Abraham Kuyper

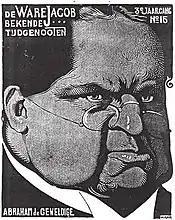
Caricature of Kuyper by Albert Hahn, from a 1904 edition of the satirical magazine "De Ware Jacob".

In the 1901 elections, Kuyper was re-elected in Sliedrecht, defeating the liberal De Klerk. In Amsterdam he was defeated again, now by the freethinking liberal Nolting. He did not take his seat in parliament however but was instead appointed formateur and later prime minister of the Dutch cabinet. He also served as minister of Home Affairs. He originally wanted to become minister of labour and enterprise, but neither Mackay or Heemskerk, prominent anti-revolutionaries, wanted to become minister of Home Affairs, forcing him to take the portfolio. During his time as prime minister he showed a strong leadership style: he changed the rules of procedure of cabinet in order to become chair of cabinet for four years (before him, the chairmanship of the cabinet had rotated among its members).